Jordy van der Winden

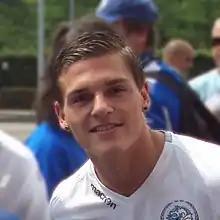
Van der Winden in 2015

Jordy van der Winden (born 4 March 1994) is a Dutch former professional footballer who played as a left-back.